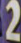
Number: 2